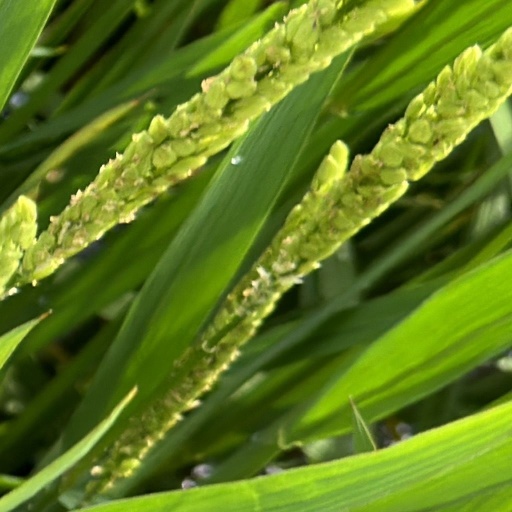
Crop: rice